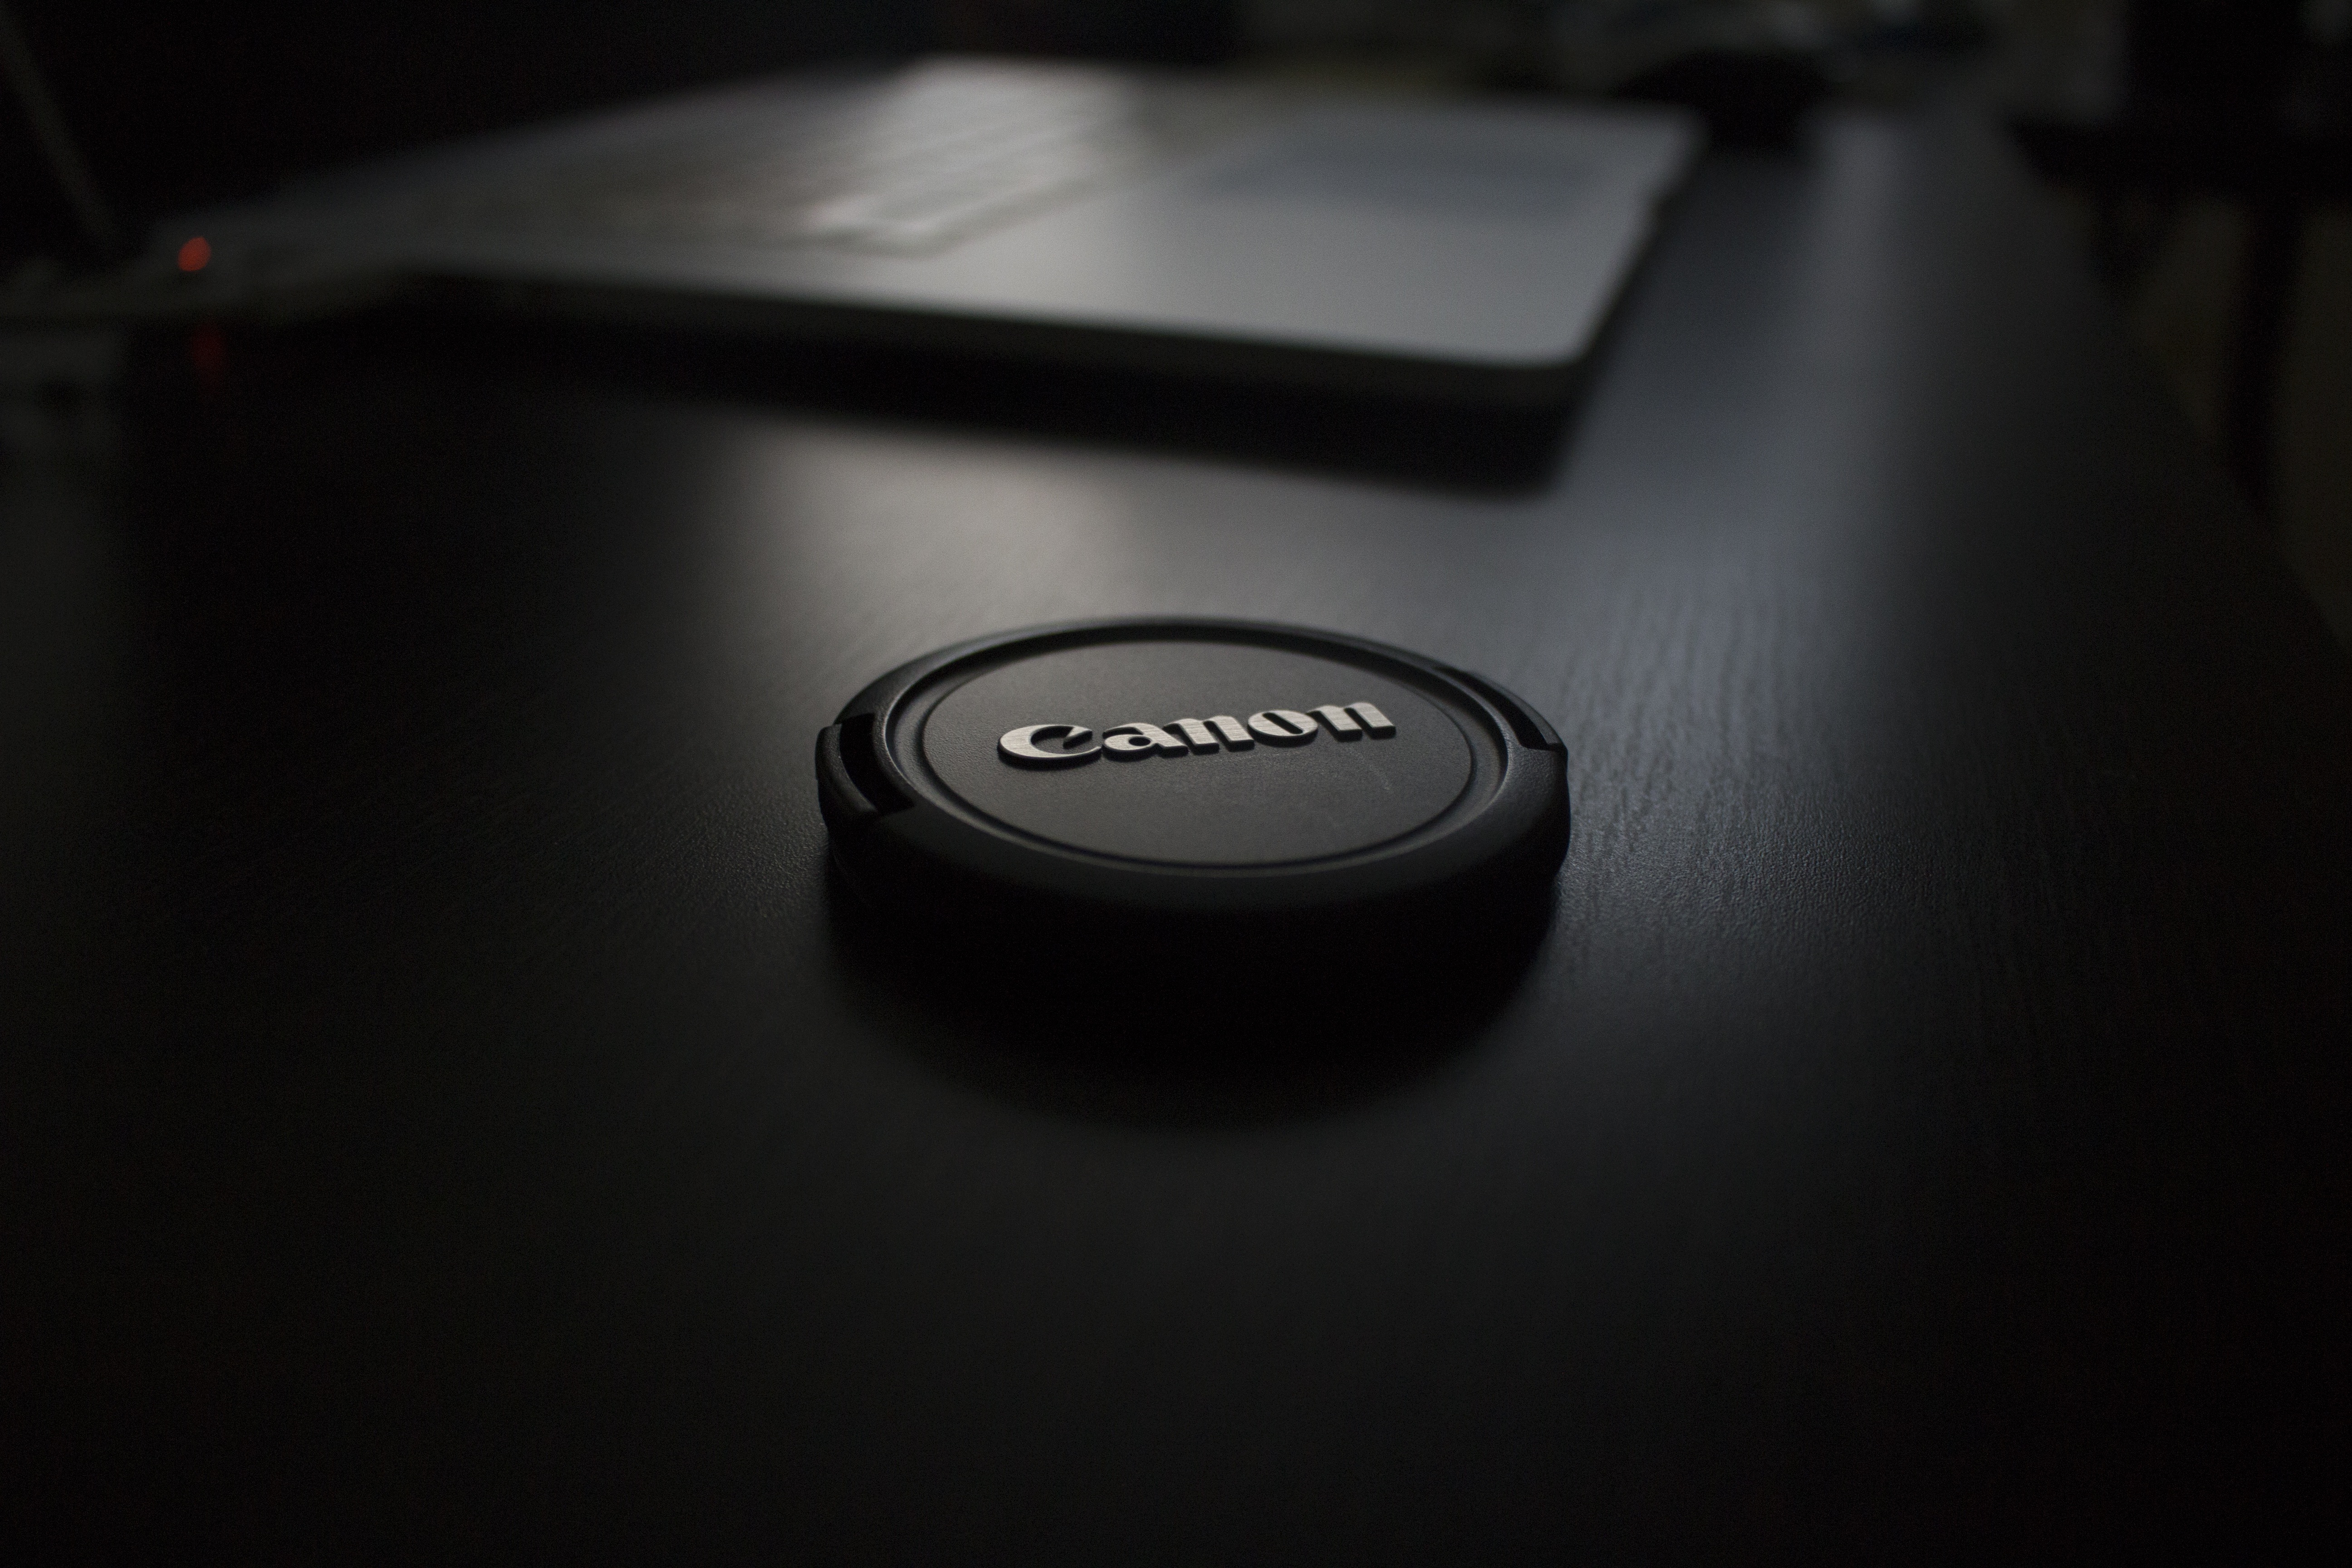
laptop, computer, work, technology, car, camera, photography, photographer, film, dslr, vehicle, lens, equipment, canon, studio, bag, professional, black, monochrome, leisure, modern, photos, flash, fun, digital camera, focus, electronics, picture, digital, media, zoom, shot, photographing, camera lens, hobby, keyboards, lenses, photographic, photographs, optical